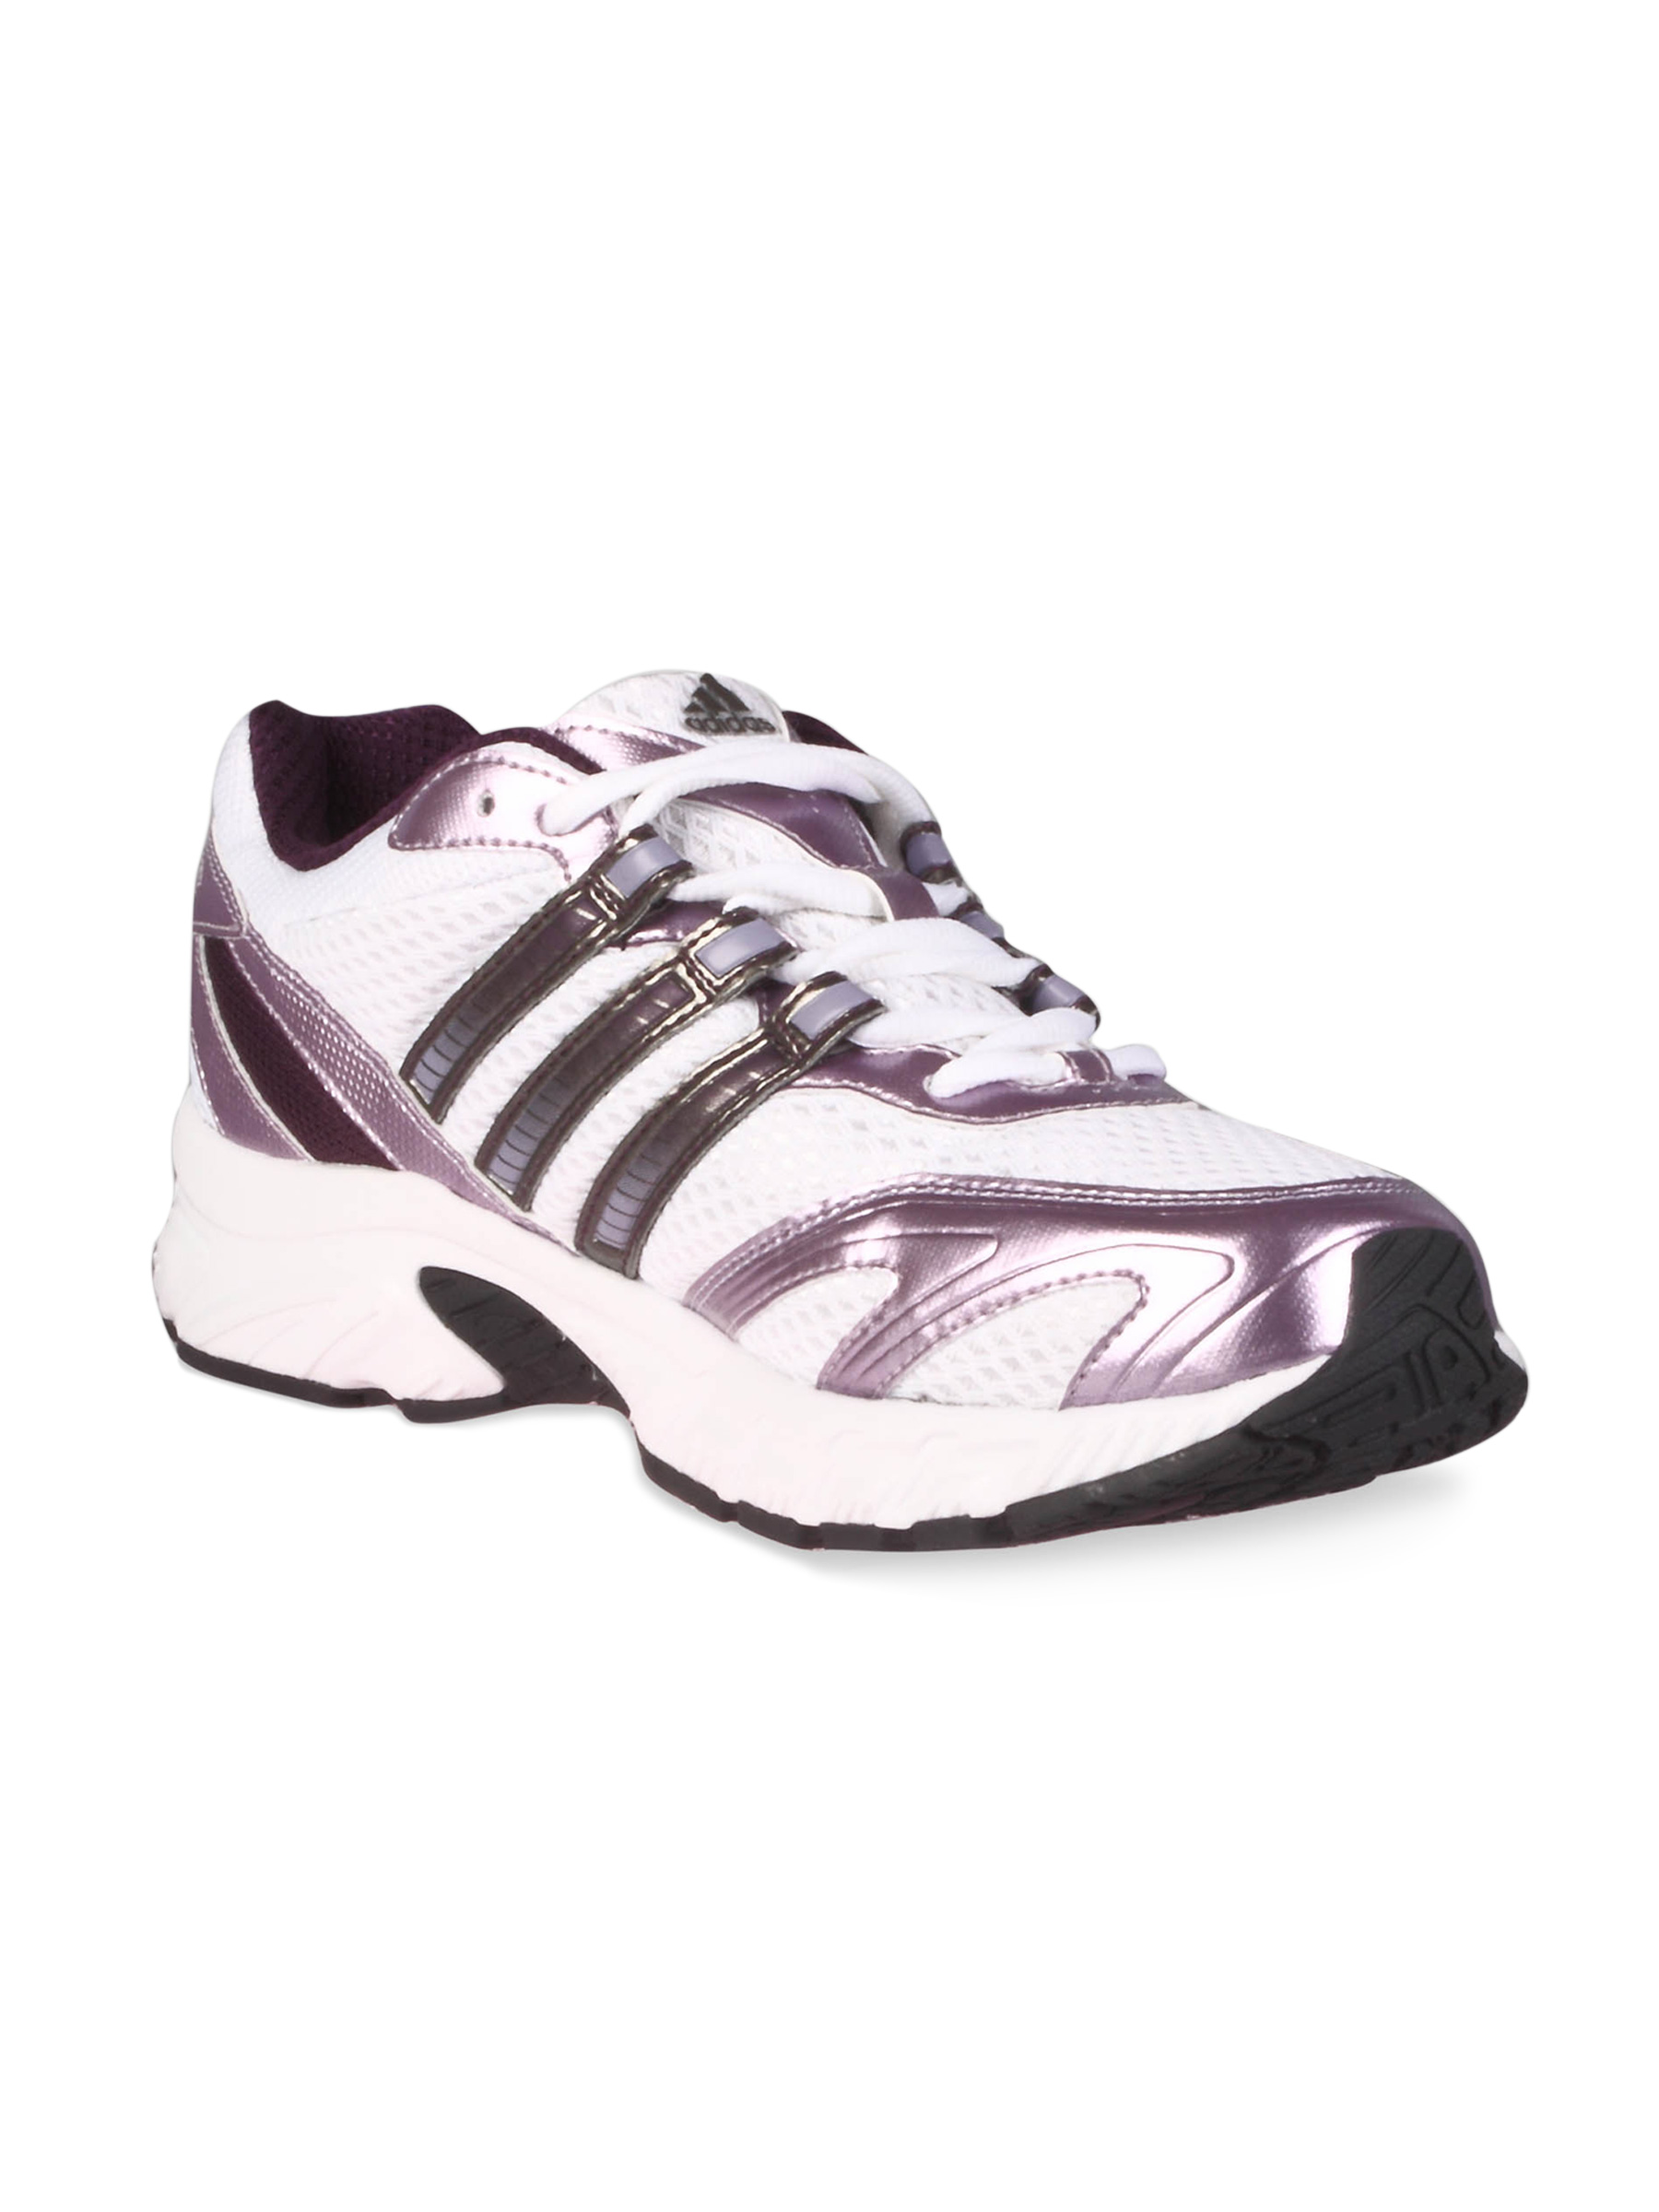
ADIDAS Women Furano White Violet Stripe Shoe
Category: Footwear / Shoes / Sports Shoes
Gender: Women
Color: White
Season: Summer 2011
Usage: Sports